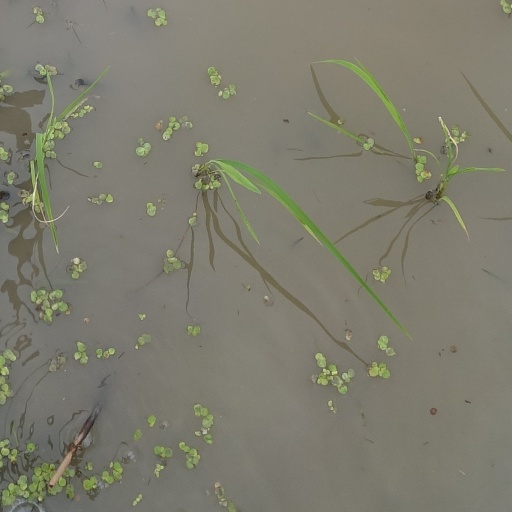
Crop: rice